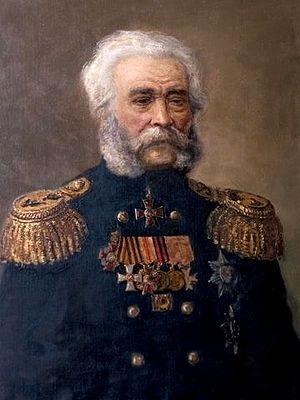
Piotr Fiodorovitch Anjou, né le 15 février 1797, décédé le 12 octobre 1869. Admiral et explorateur russe de l'Arctique, membre du conseil d'administration du ministère de la propriété de l'État.